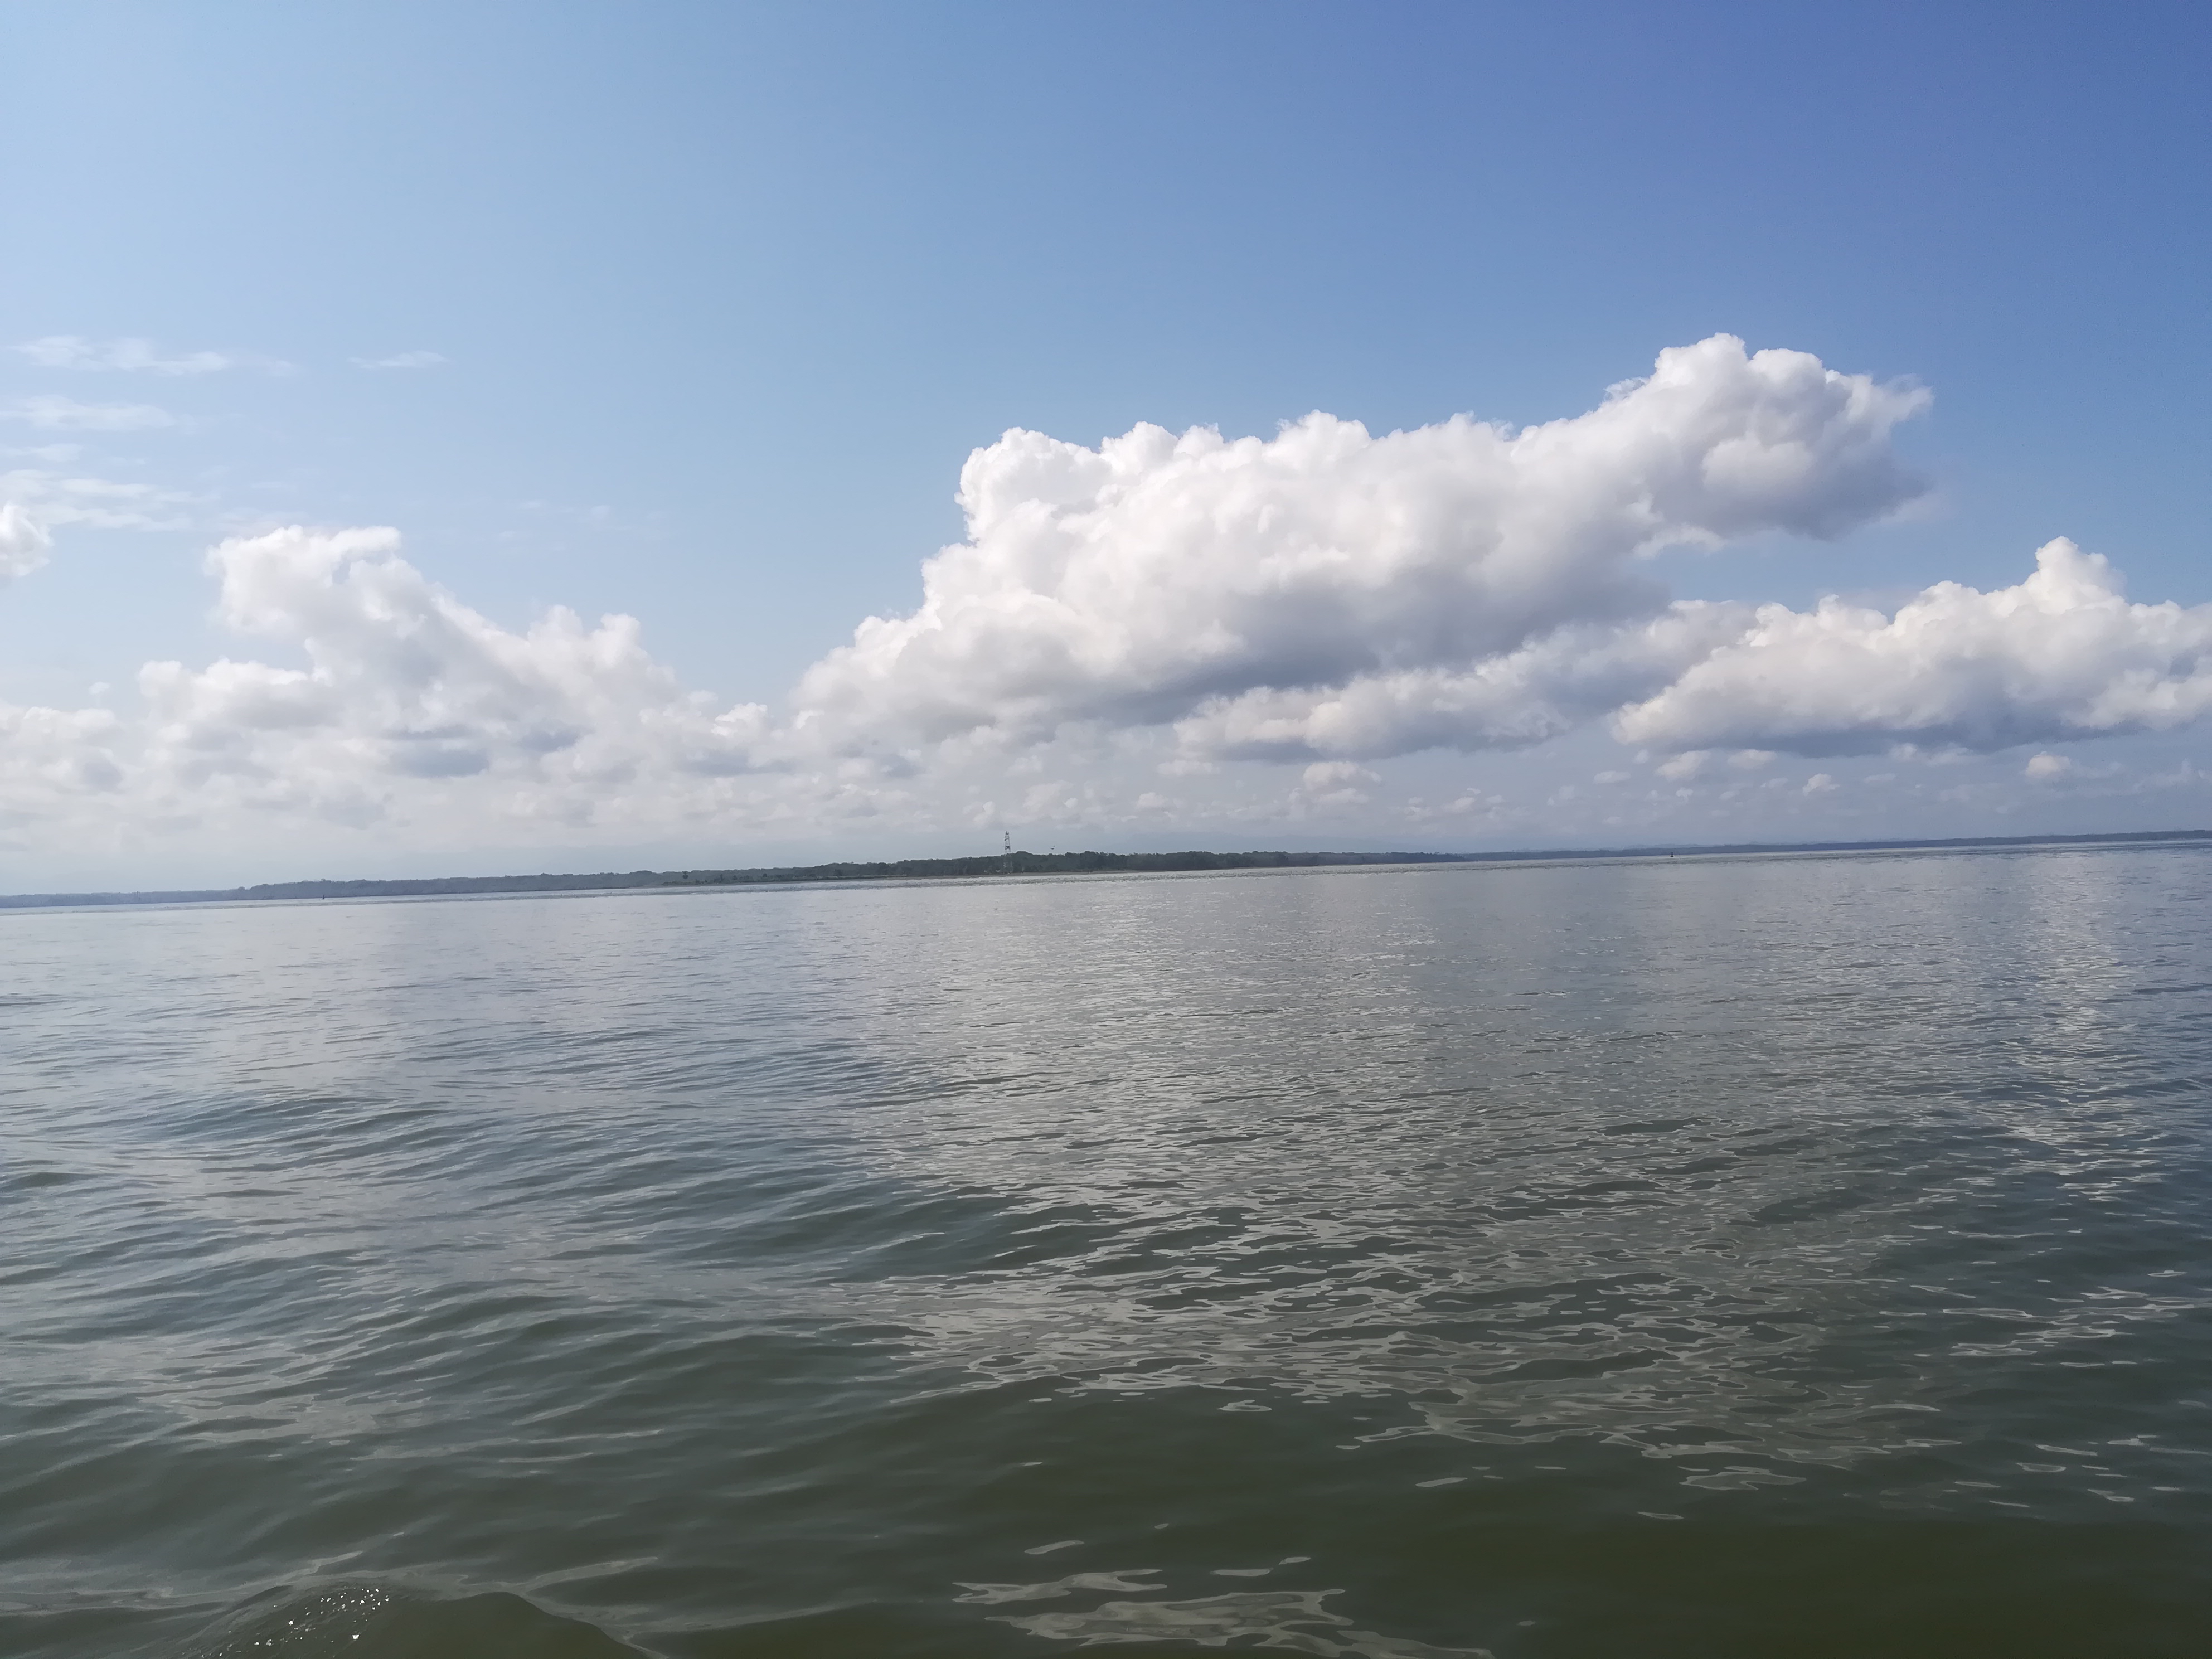
mar, ocean, sky, sea, body of water, horizon, cloud, water, daytime, water resources, calm, cumulus, sound, wave, waterway, atmosphere, meteorological phenomenon, wind wave, lake, coast, landscape, reflection, bank, vacation, channel, river, wind